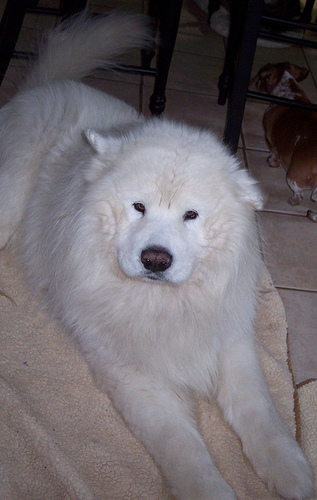
Animal: dog
Breed: samoyed